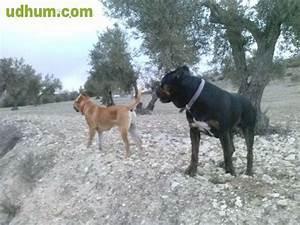
dog